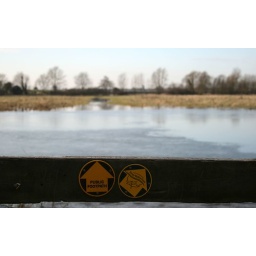
The river is behind me!!! I'm standing on the bridge by the stile.